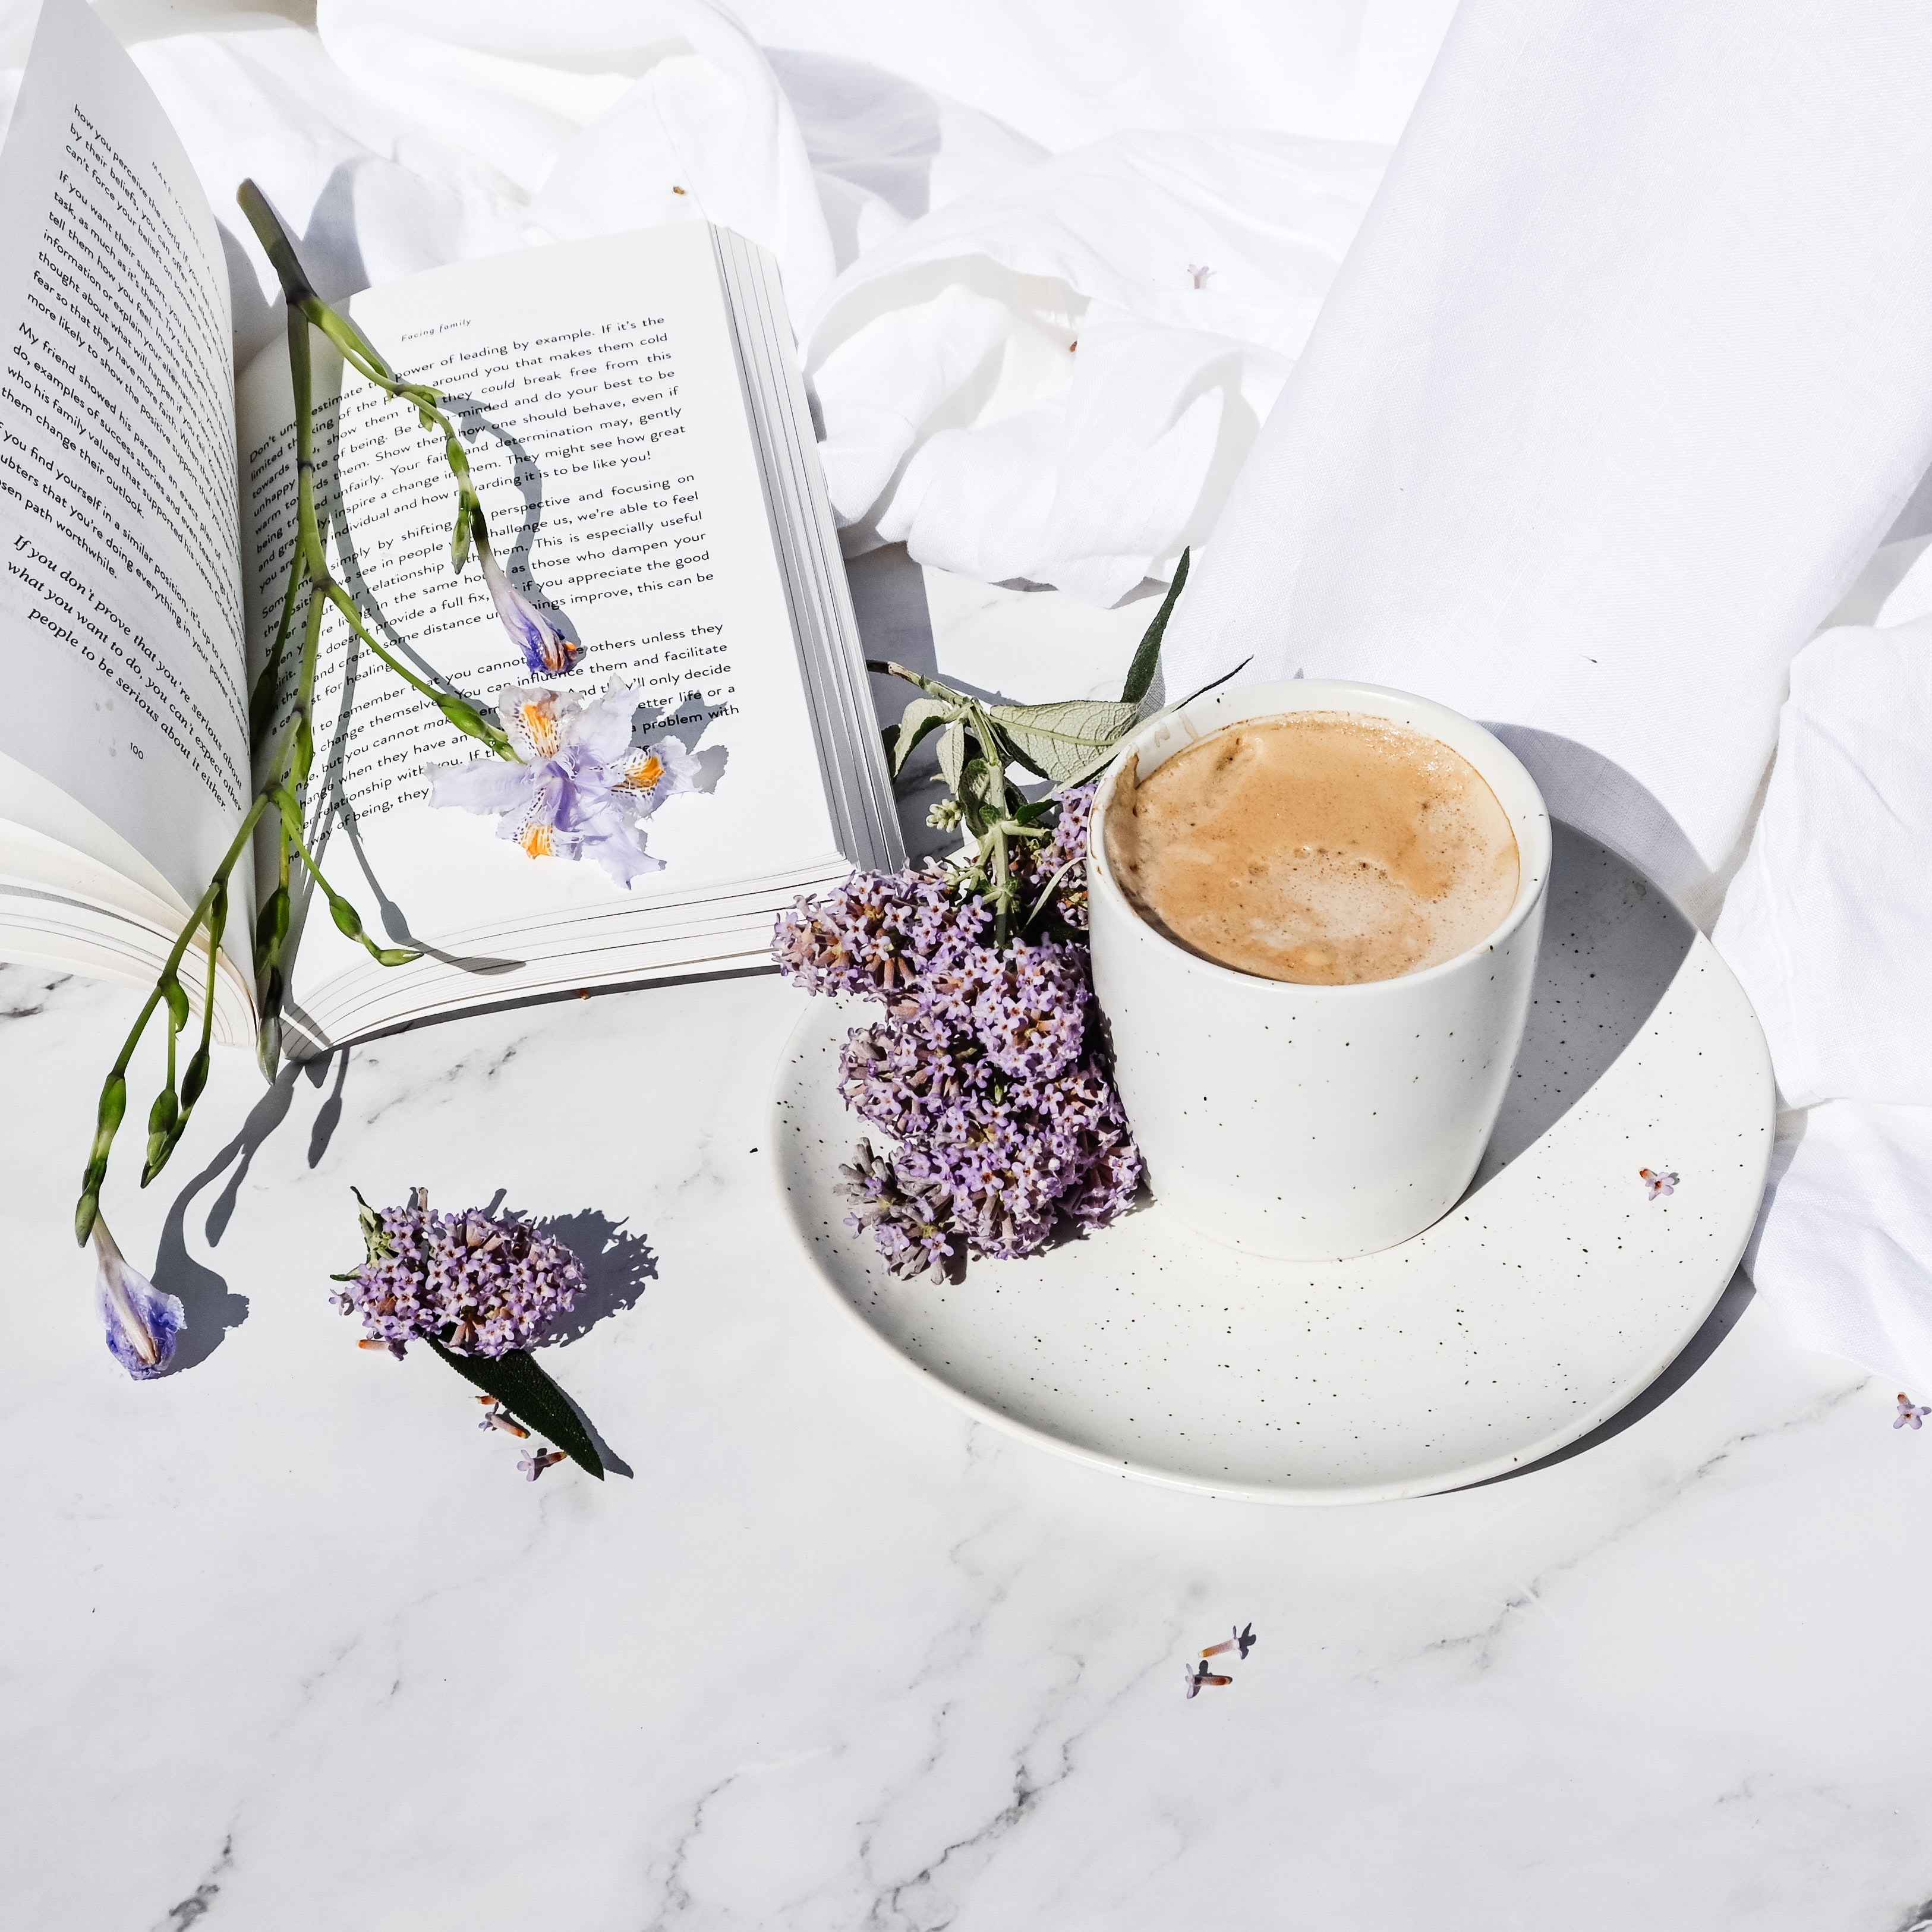
food, tableware, drinkware, dishware, cup, coffee cup, serveware, teacup, porcelain, saucer, plate, ingredient, font, publication, pottery, art, illustration, tea, book, earthenware, ceramic, circle, linens, graphics, still life photography, mug, flower, still life, sweetness, platter, drawing, fashion accessory, graphic design, ink, visual arts, paper, floral design, watercolor paint, paper product, pattern, tray, dandelion coffee, dish, drink